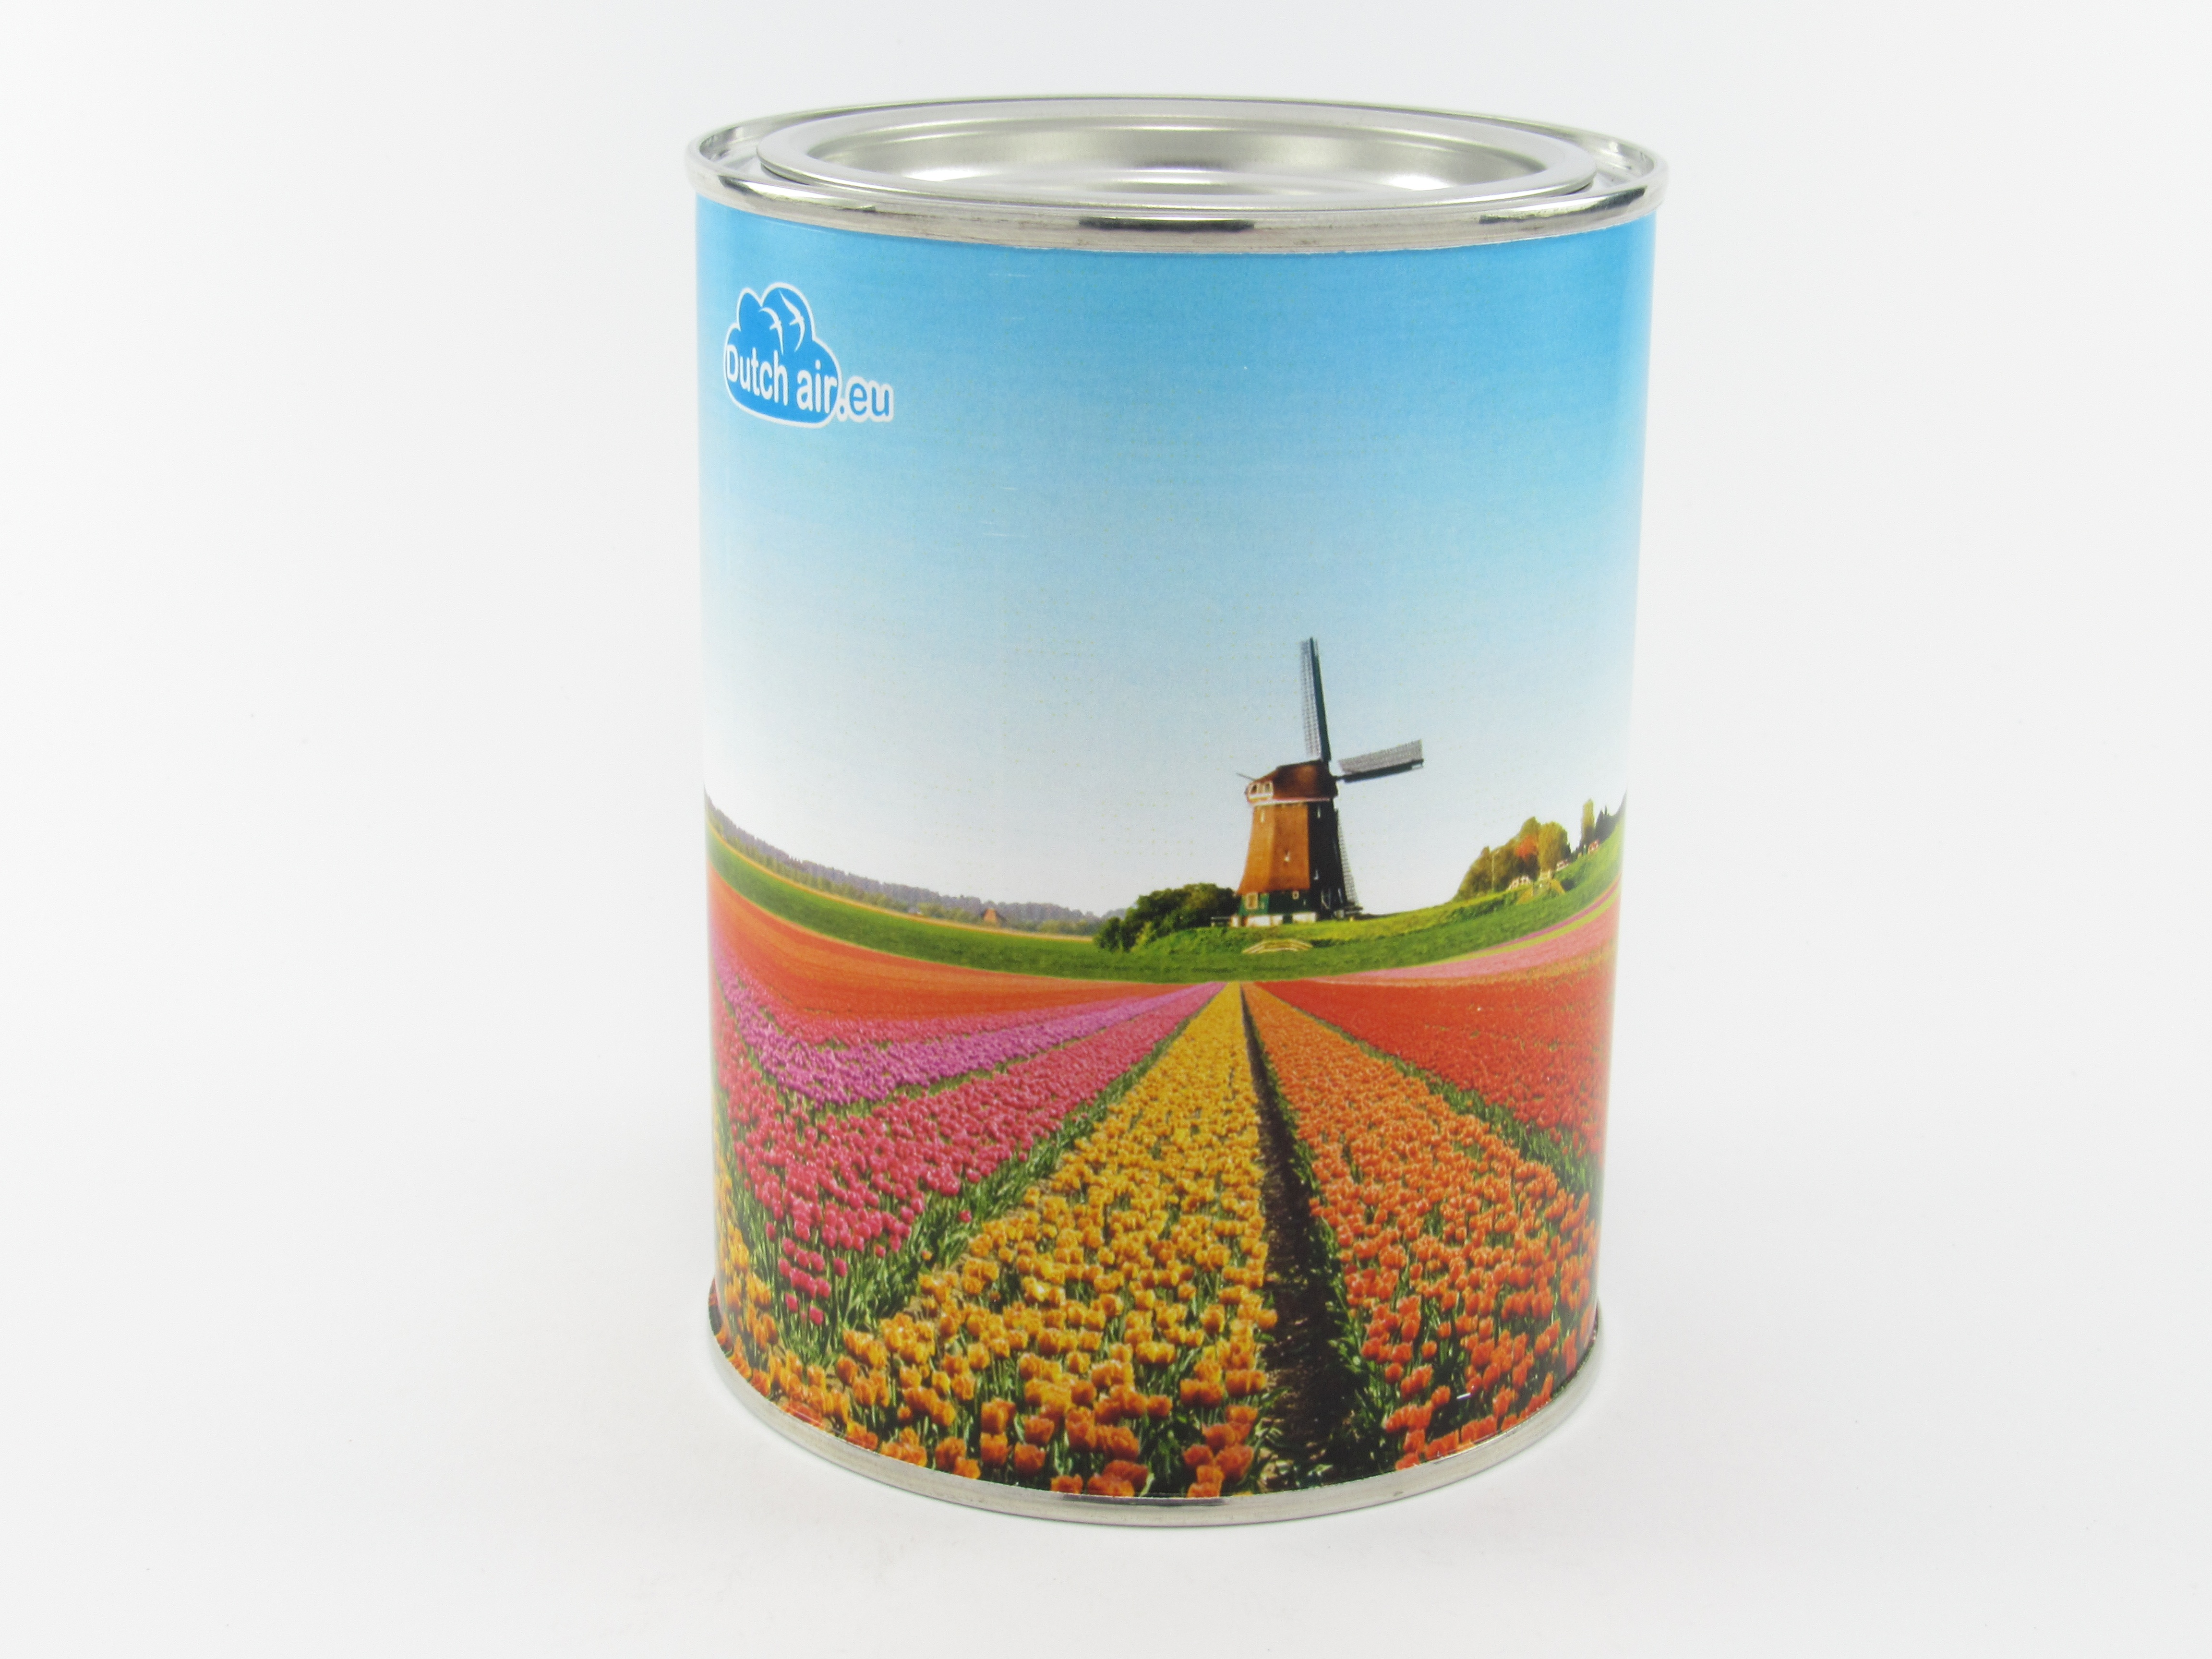
white, photo, tulip, gift, store, color, metal, candle, paper, mug, lighting, sheet, colors, mill, container, image, tulips, closure, glance, lids, tin, fill, kado